Statue of Louis Agassiz

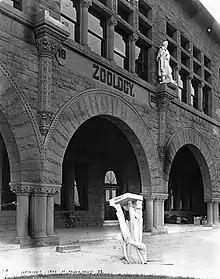
After the 1906 San Francisco earthquake toppled the statue from the façade of Stanford's zoology building, Stanford President David Starr Jordan wrote that "SomebodyDr. Angell, perhapsremarked that 'Agassiz was great in the abstract but not in the concrete.

During the 1906 San Francisco earthquake, the statue, made of marble, fell from the second floor of the zoology building. "The New York Times" Rebecca Stott writes, "The great scientist, with his head buried in concrete, his upturned body sticking up into air, became an iconic image of the earthquake." The statue was not damaged.